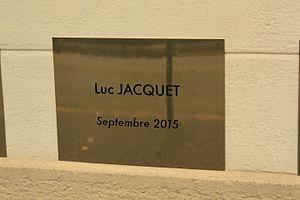
Plaque honorant Luc Jacquet sur le mur des cinéastes de l'Institut Lumière, à Lyon. Posée en septembre 2015.
La Glace et le Ciel est un film documentaire français, réalisé par Luc Jacquet et sorti en 2015. Il a été projeté pour la première fois en clôture du Festival de Cannes 2015 le 24 mai 2015.
Luc Jacquet, né le 5 décembre 1967 à Bourg-en-Bresse, est un réalisateur français.